La Vucciria market

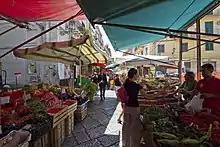

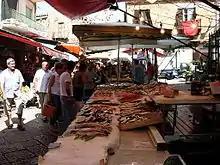

Like much in Palermo, the origins and etymology of Vucciria are murky. Some claim the name is allied to "Voce", or voice, and refers to the loud hubbub and babble of merchants. Others claim the term is a colloquial butchery of the French word "boucherie" or butcher's shop. Just off Via Argenteria, in a small piazza front of the ruinous facade of the ancient church of Sant'Eulalia dei Catalani, is one of the oldest sculptural representation of the Genius of Palermo in the city. Initially, the Fontana del Garraffo stood in the space in front of the niche of the Genius, but was moved to the small tree lined Piazza Marina.